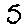
Label: 5